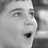
Emotion: surprise